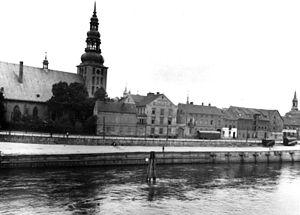
Le Niémen est un important fleuve d'Europe de l'Est, qui arrose les territoires de la Biélorussie, de la Lituanie et de la Russie.